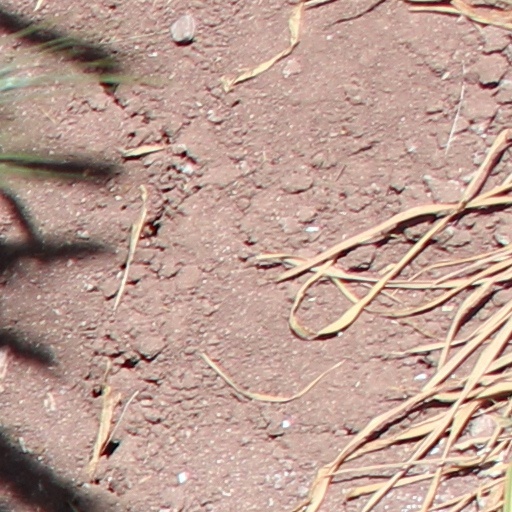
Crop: wheat